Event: Nepal Earthquake
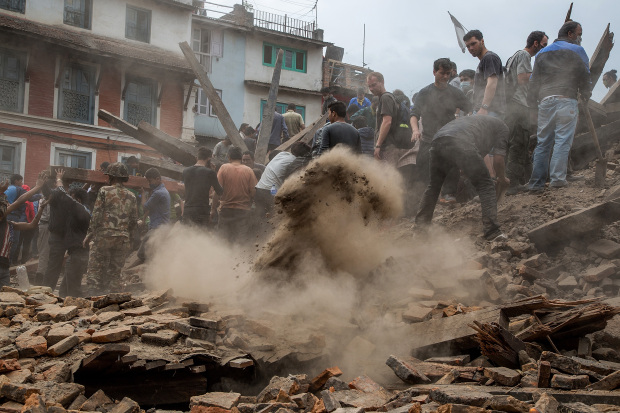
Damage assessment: damage